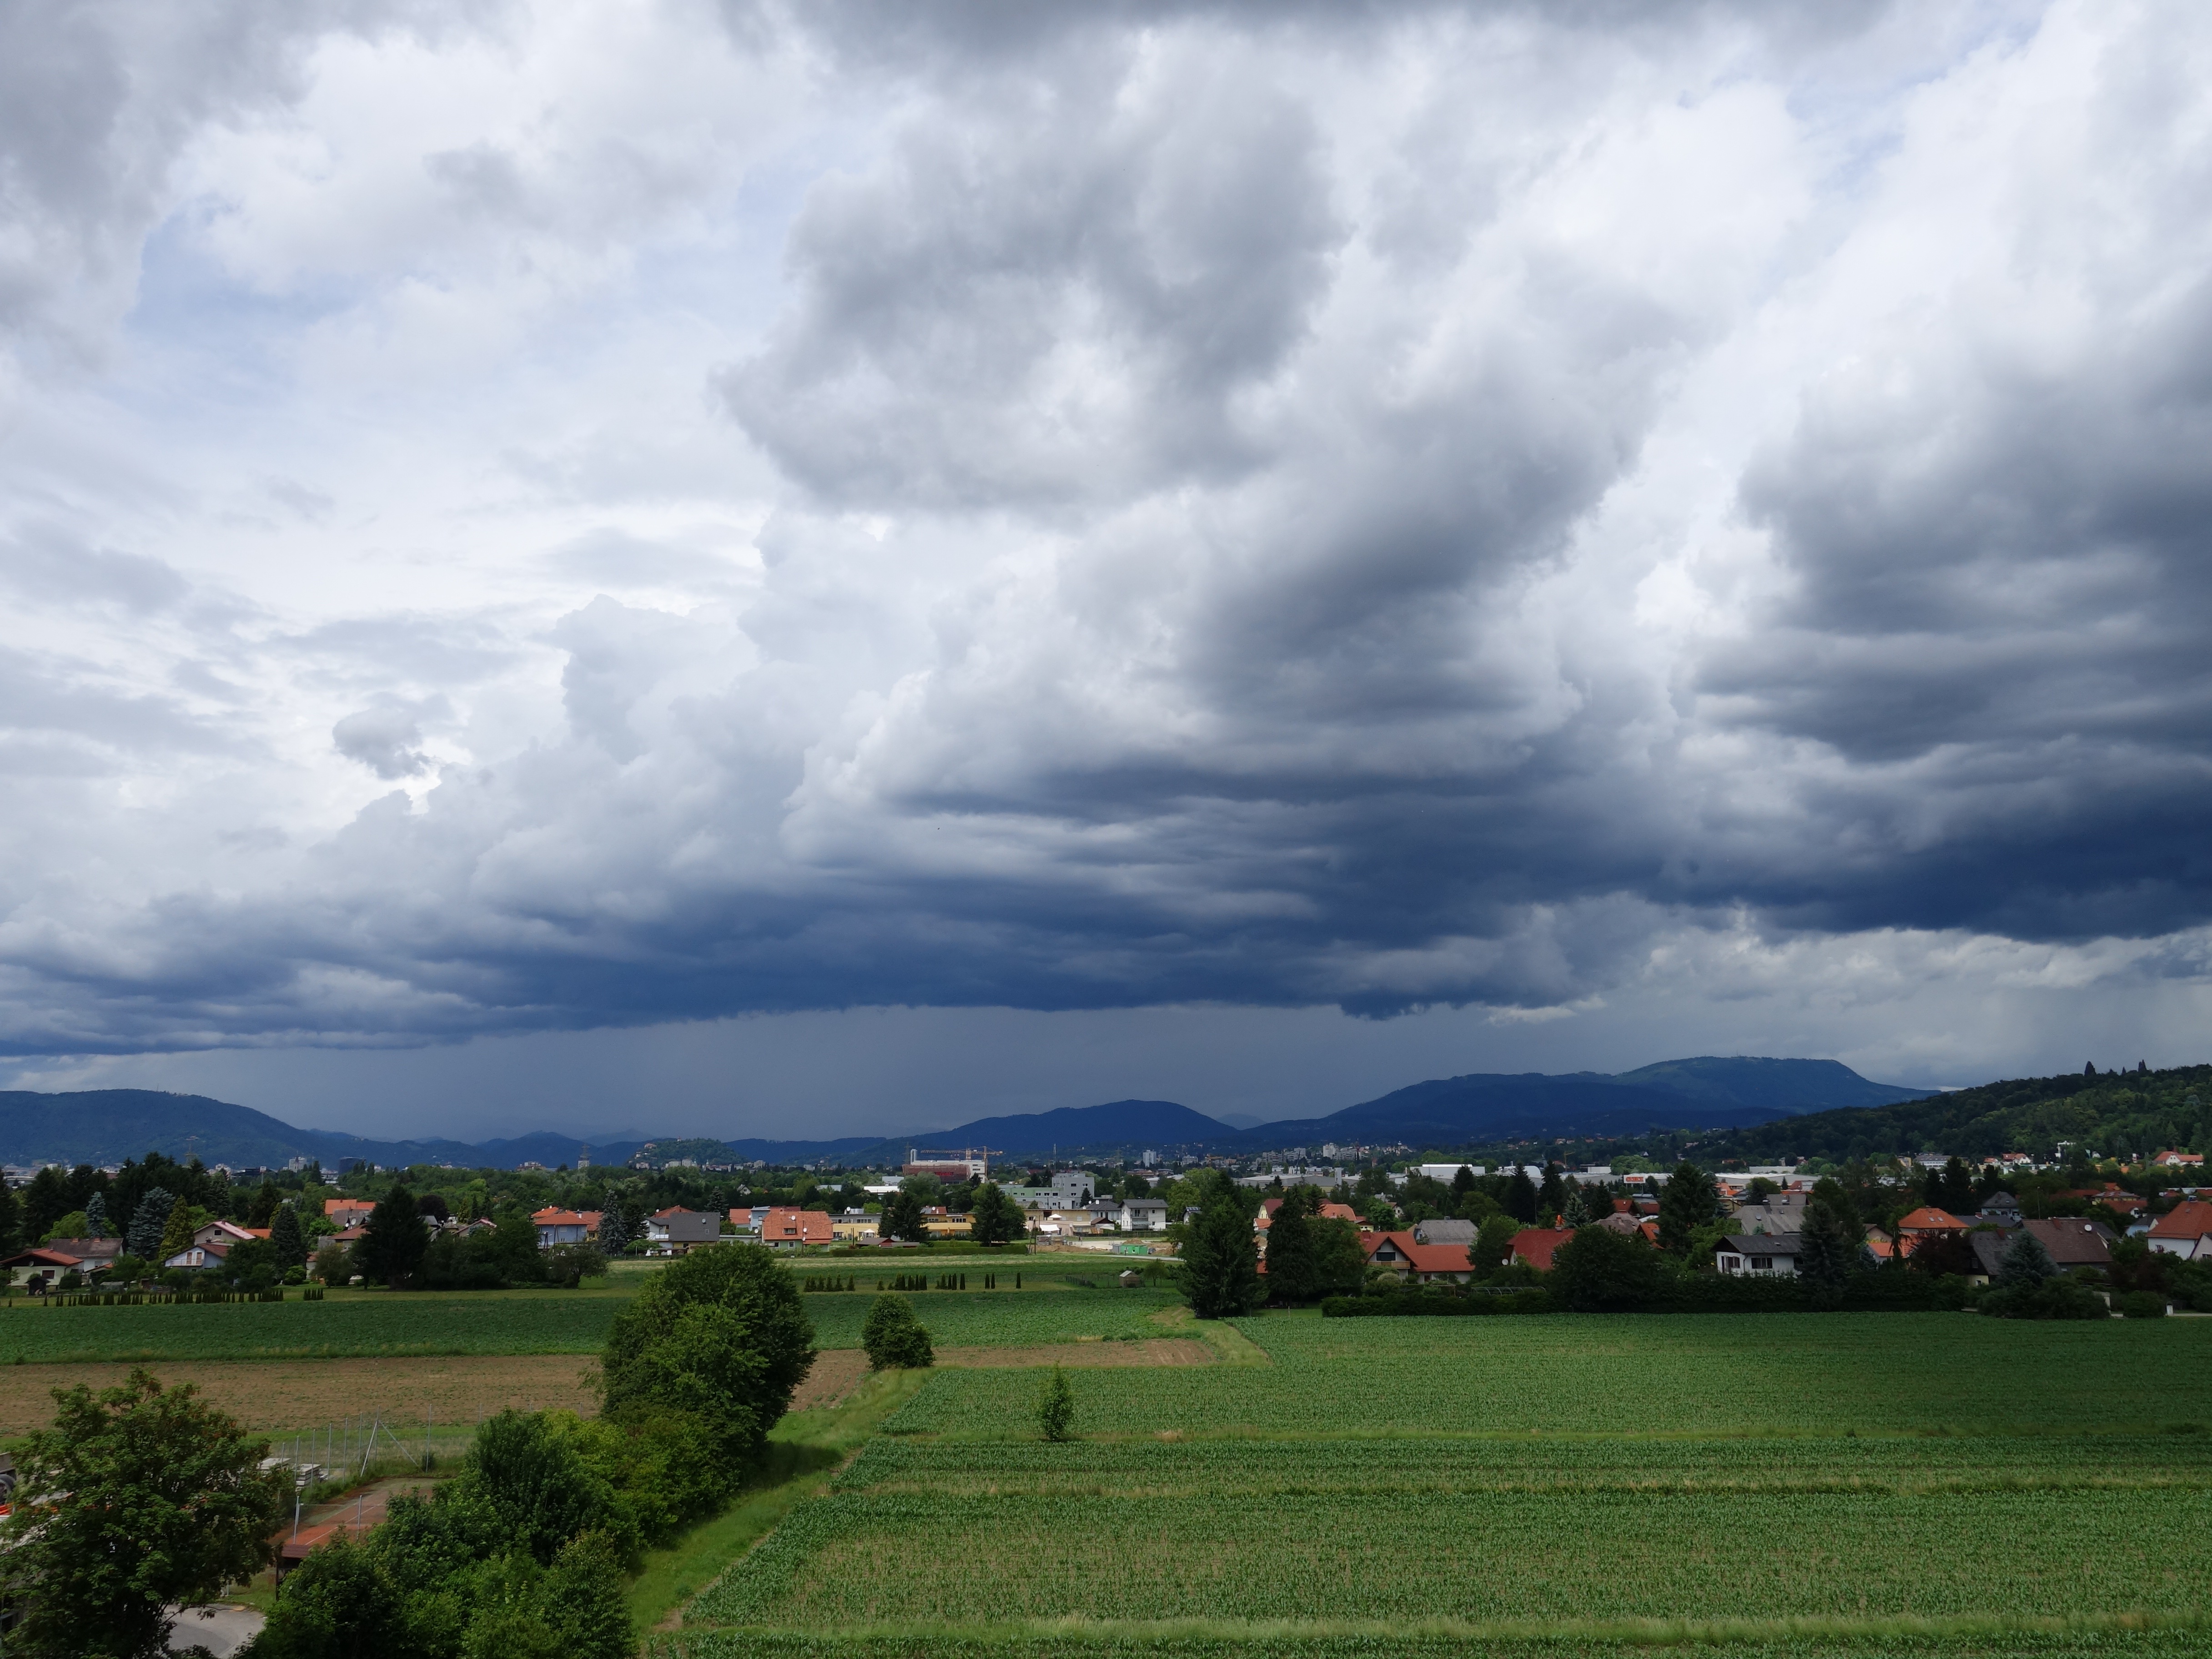
landscape, grass, horizon, cloud, sky, field, lawn, rain, hill, weather, storm, cumulus, plain, clouds, picturesque, gloomy, mood, graz, rural area, rainy weather, sleet, rain clouds, bad weather, meteorological phenomenon, rain front, cloud mood, weather fall, residential area, atmosphere of earth